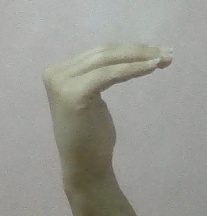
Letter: haa